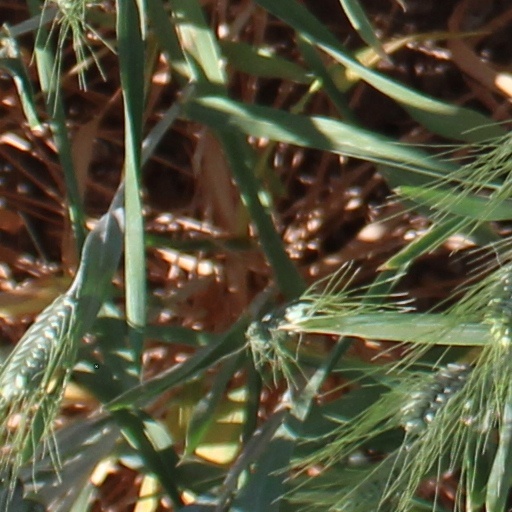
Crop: wheat